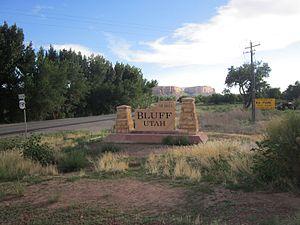
Bluff est une ville située dans la vallée de la rivière San Juan, dans le comté de San Juan, dans le coin sud-est de l'Utah, aux États-Unis. La population s'élevait à 320 habitants au dernier recensement effectué en 2000.